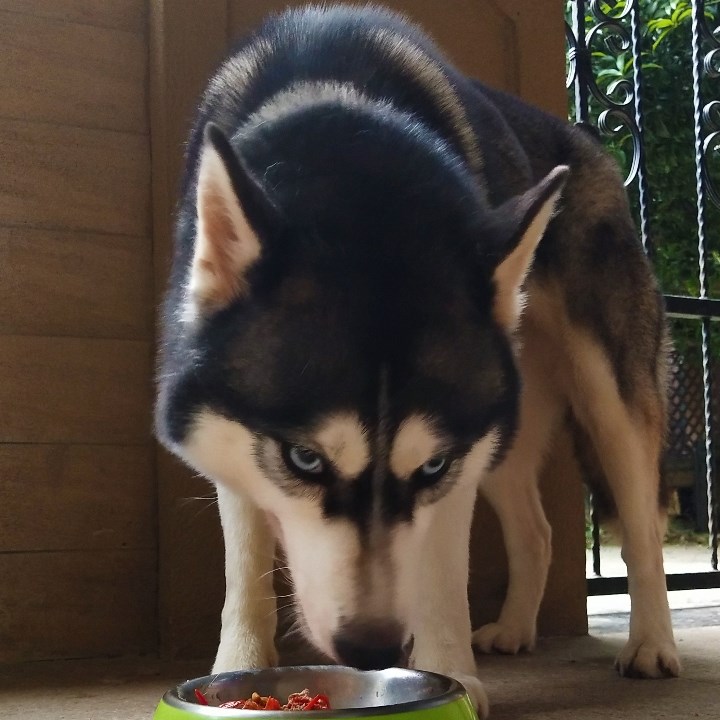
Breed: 1160-n000003-Siberian_husky